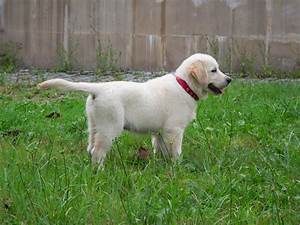
Label: cane